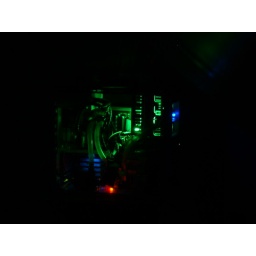
This is my old green CCFL in my water cooled rig